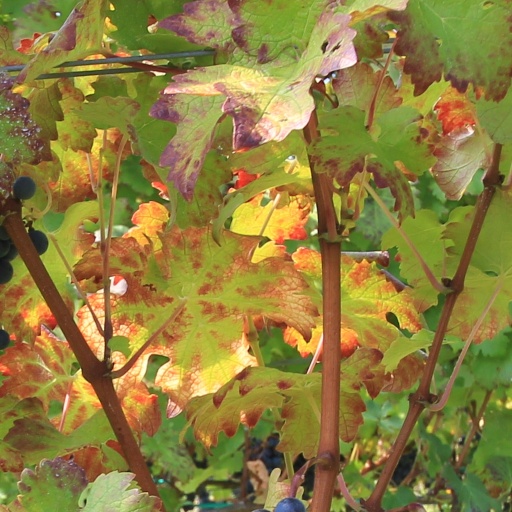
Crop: grape